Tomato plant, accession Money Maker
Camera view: tilt-top (135 deg); turntable rotation: 330 degrees
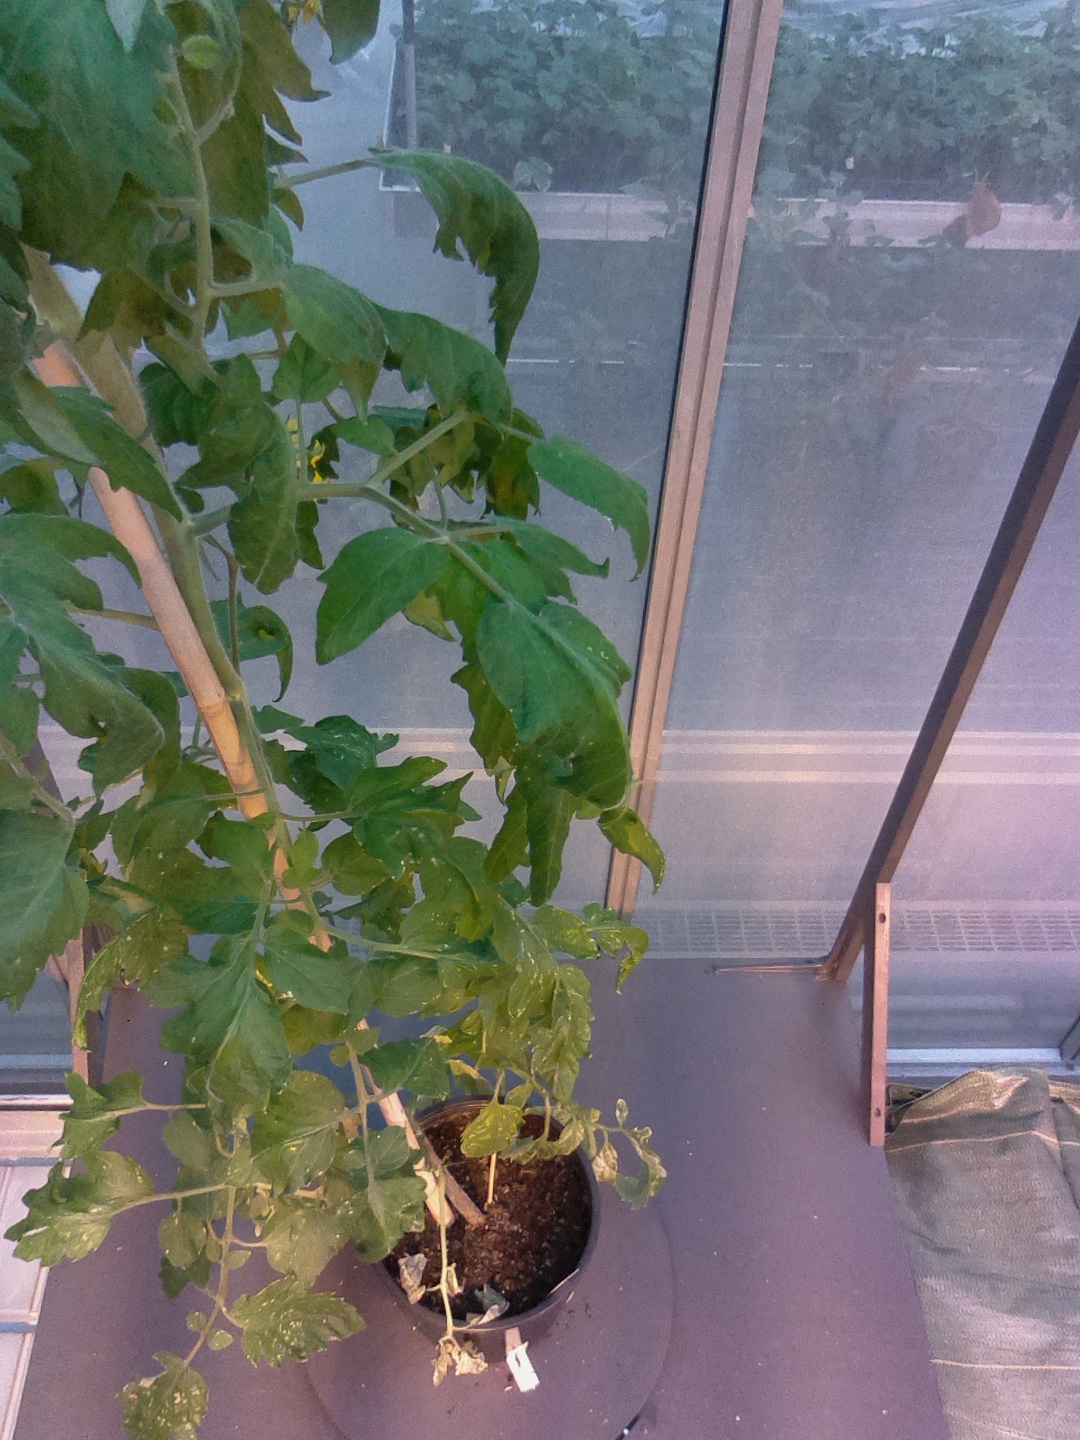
BBCH growth stage 70: Fruits at the main stem or branches visibles